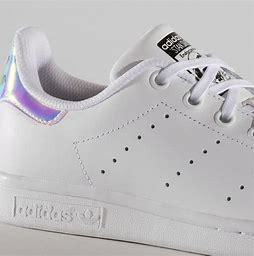
Brand: adidas
Model: Originals Stan Smith